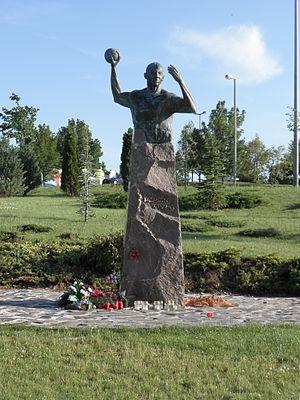
Le Veszprémi Kézilabda Sport Egyesület est un club de handball hongrois, situé dans la ville de Veszprém. Il s'agit du club masculine de handball le plus titré de Hongrie avec 25 championnats de Hongrie et 26 coupes de Hongrie remportés. Le club évolue depuis 2008 à la Veszprém Aréna. Le club évolue en Nemzeti Bajnokság I et participe régulièrement à la Ligue des Champions.
Marian Cozma, né le 8 septembre 1982 à Bucarest et mort le 8 février 2009 à Veszprém, était un joueur de handball roumain évoluant au poste de pivot.